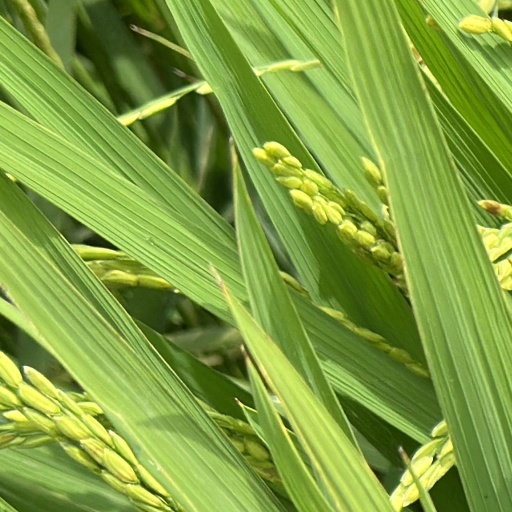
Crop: rice